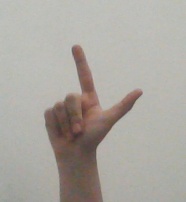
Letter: laam